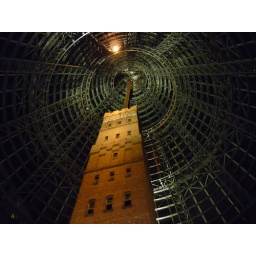
built in 1890, located in Melbourne Central complex since 1991, underneath an 84m high glass roof